William Moise

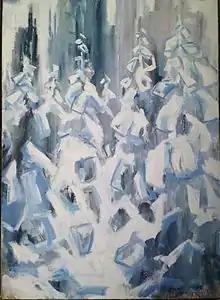
William Moise, 1971

One critic once said: ”Moise extends the line of the impressionists of a century ago, though his work is abstract, modern, not reactionary. Still his style embraces the perspective of Cezanne, the loveliness of Renoir, the emotionalism of Van Gogh, the vision of Monet”